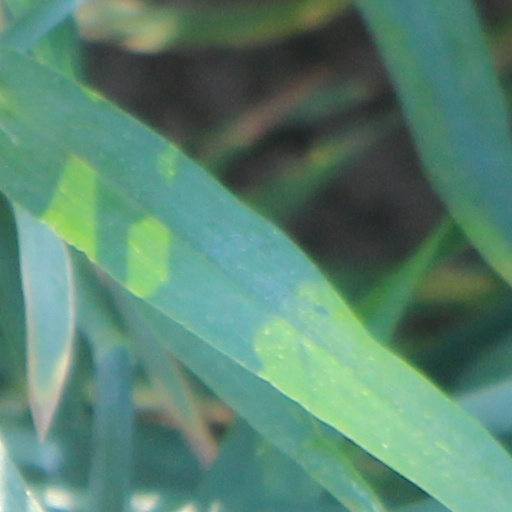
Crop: wheat